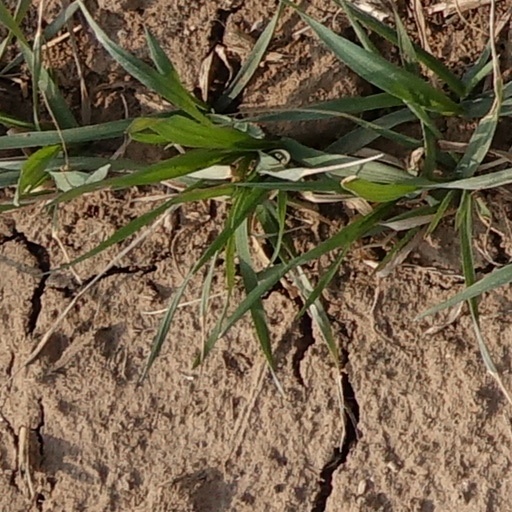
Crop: wheat